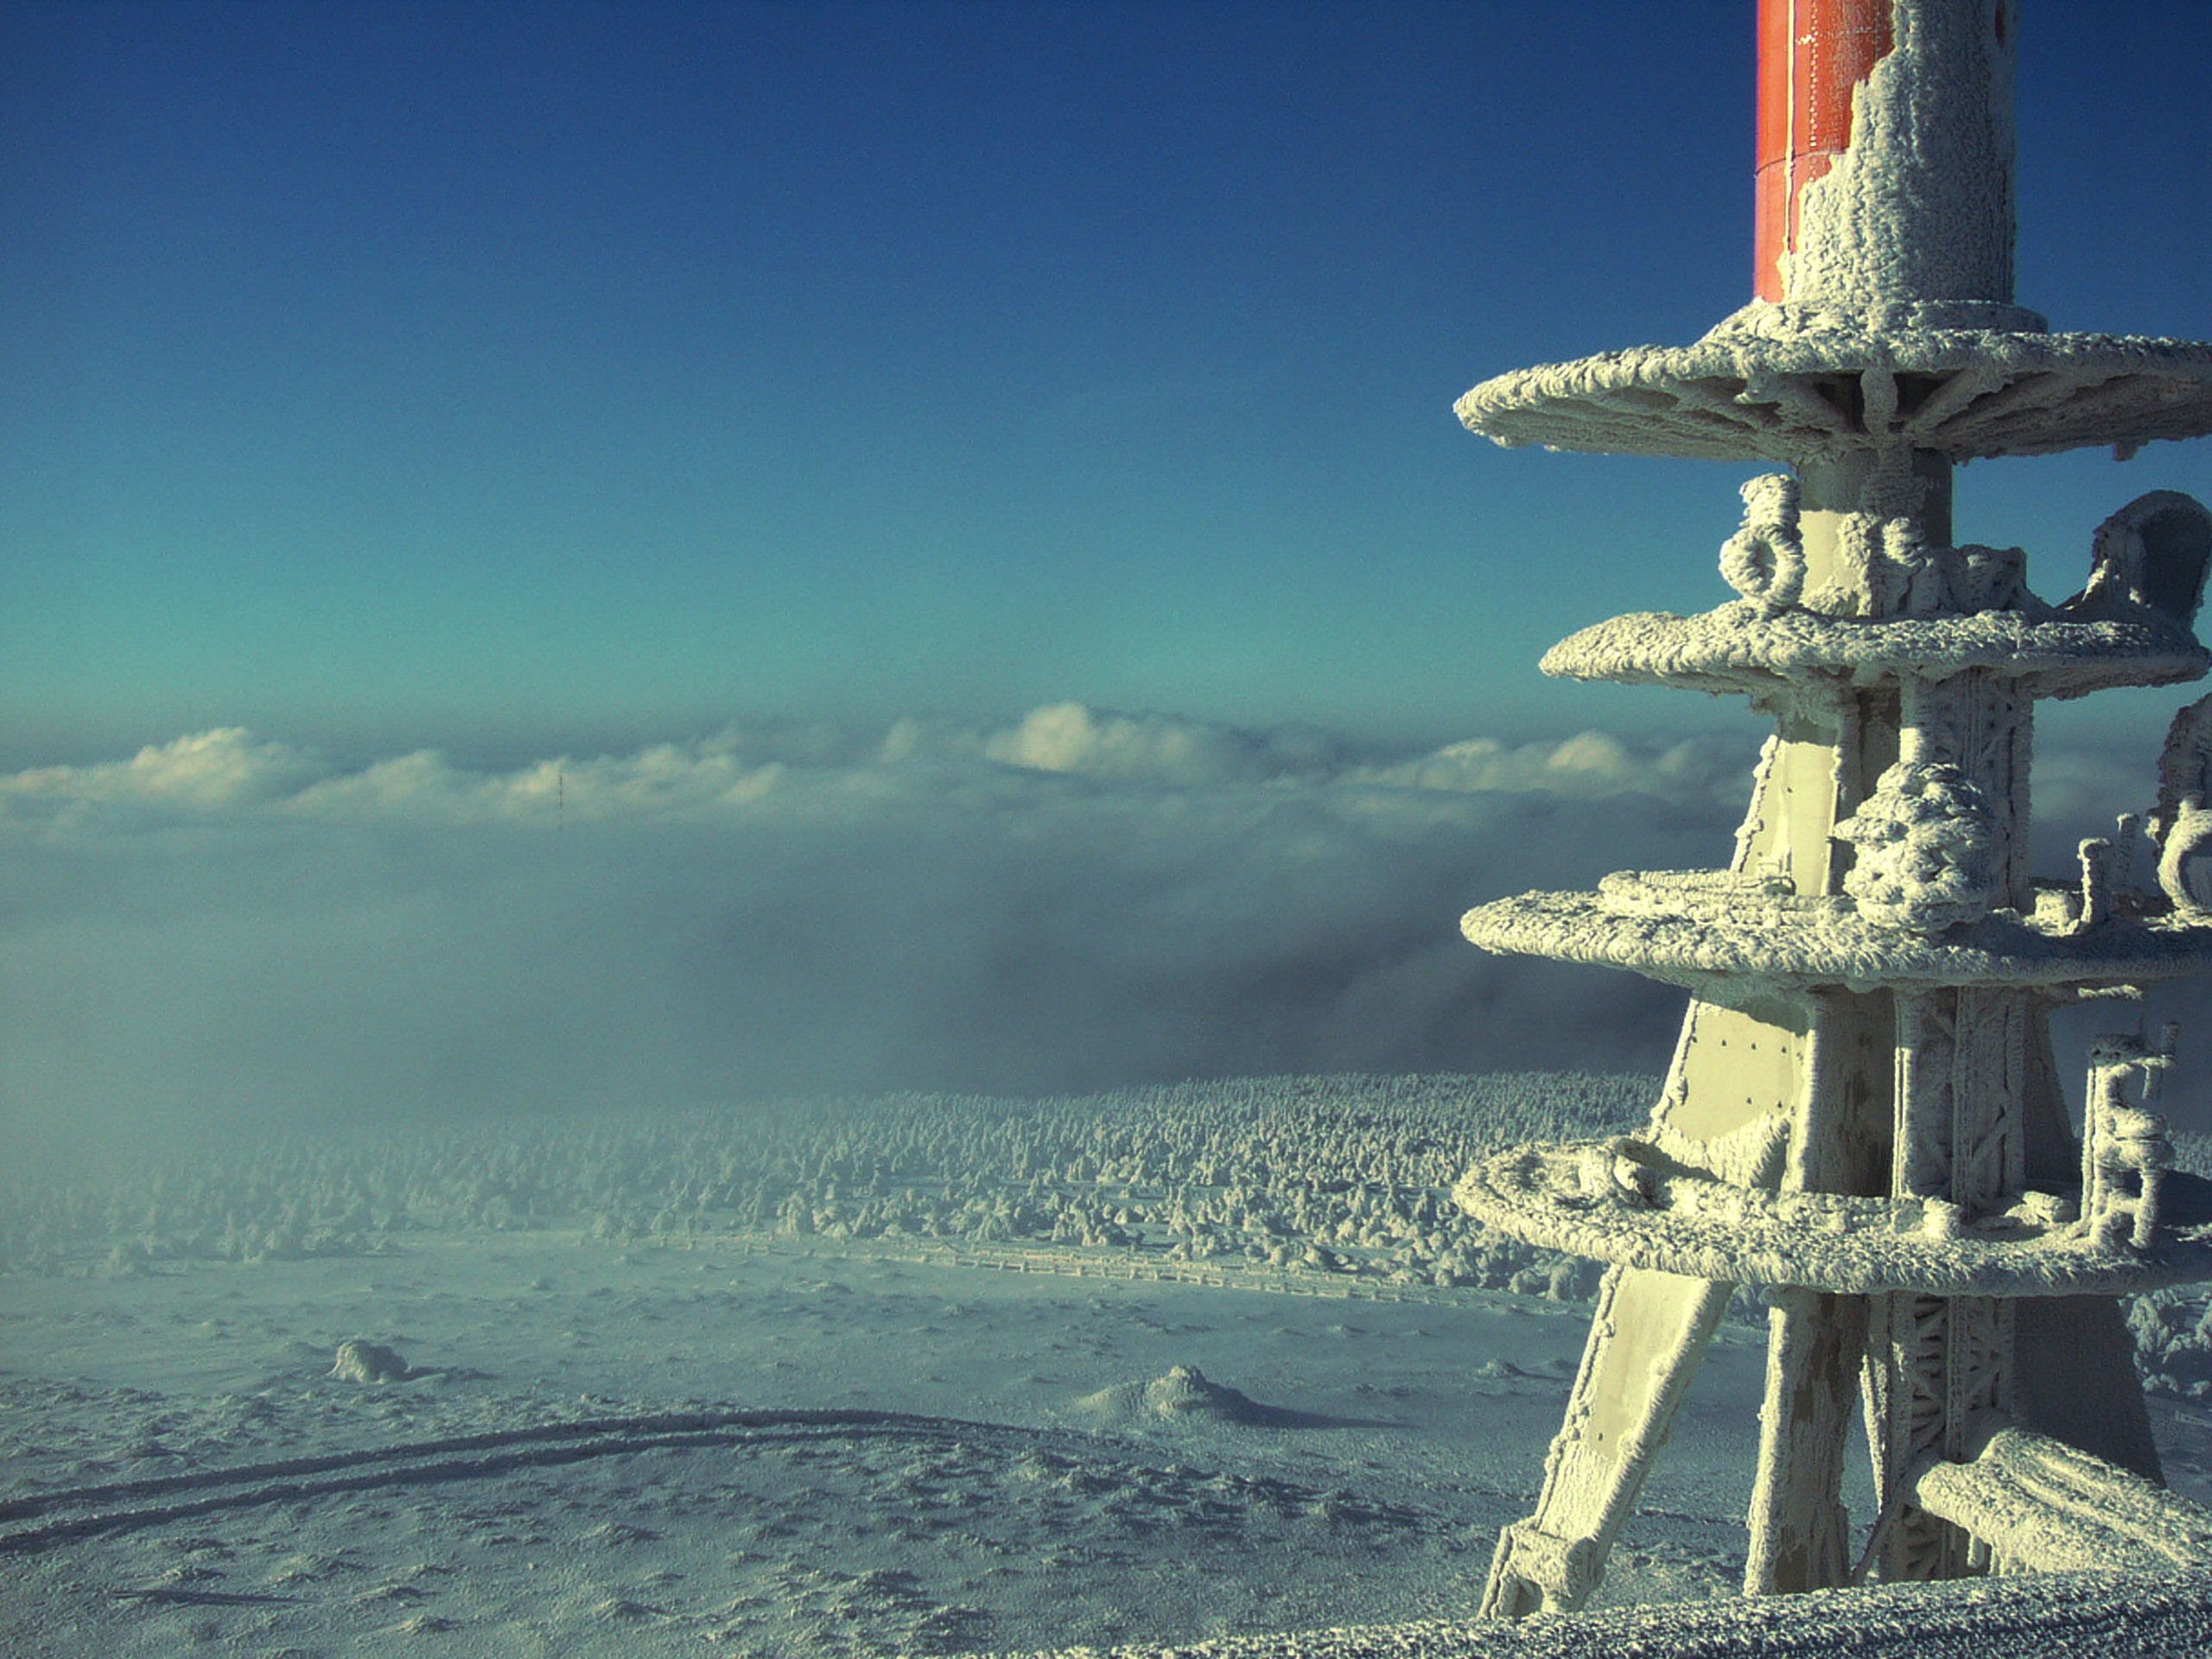
sea, horizon, mountain, snow, winter, cloud, sky, technology, ice, tower, landmark, blue sky, clouds, boulder, outlook, wintry, resin, transmission tower, atmosphere of earth